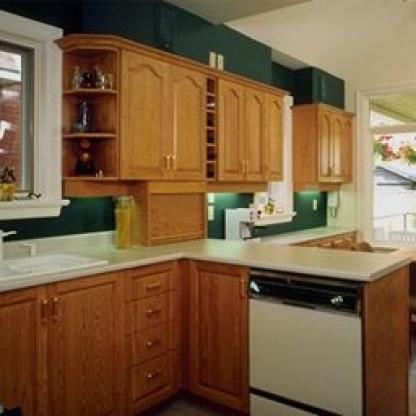
Scene: Indoor